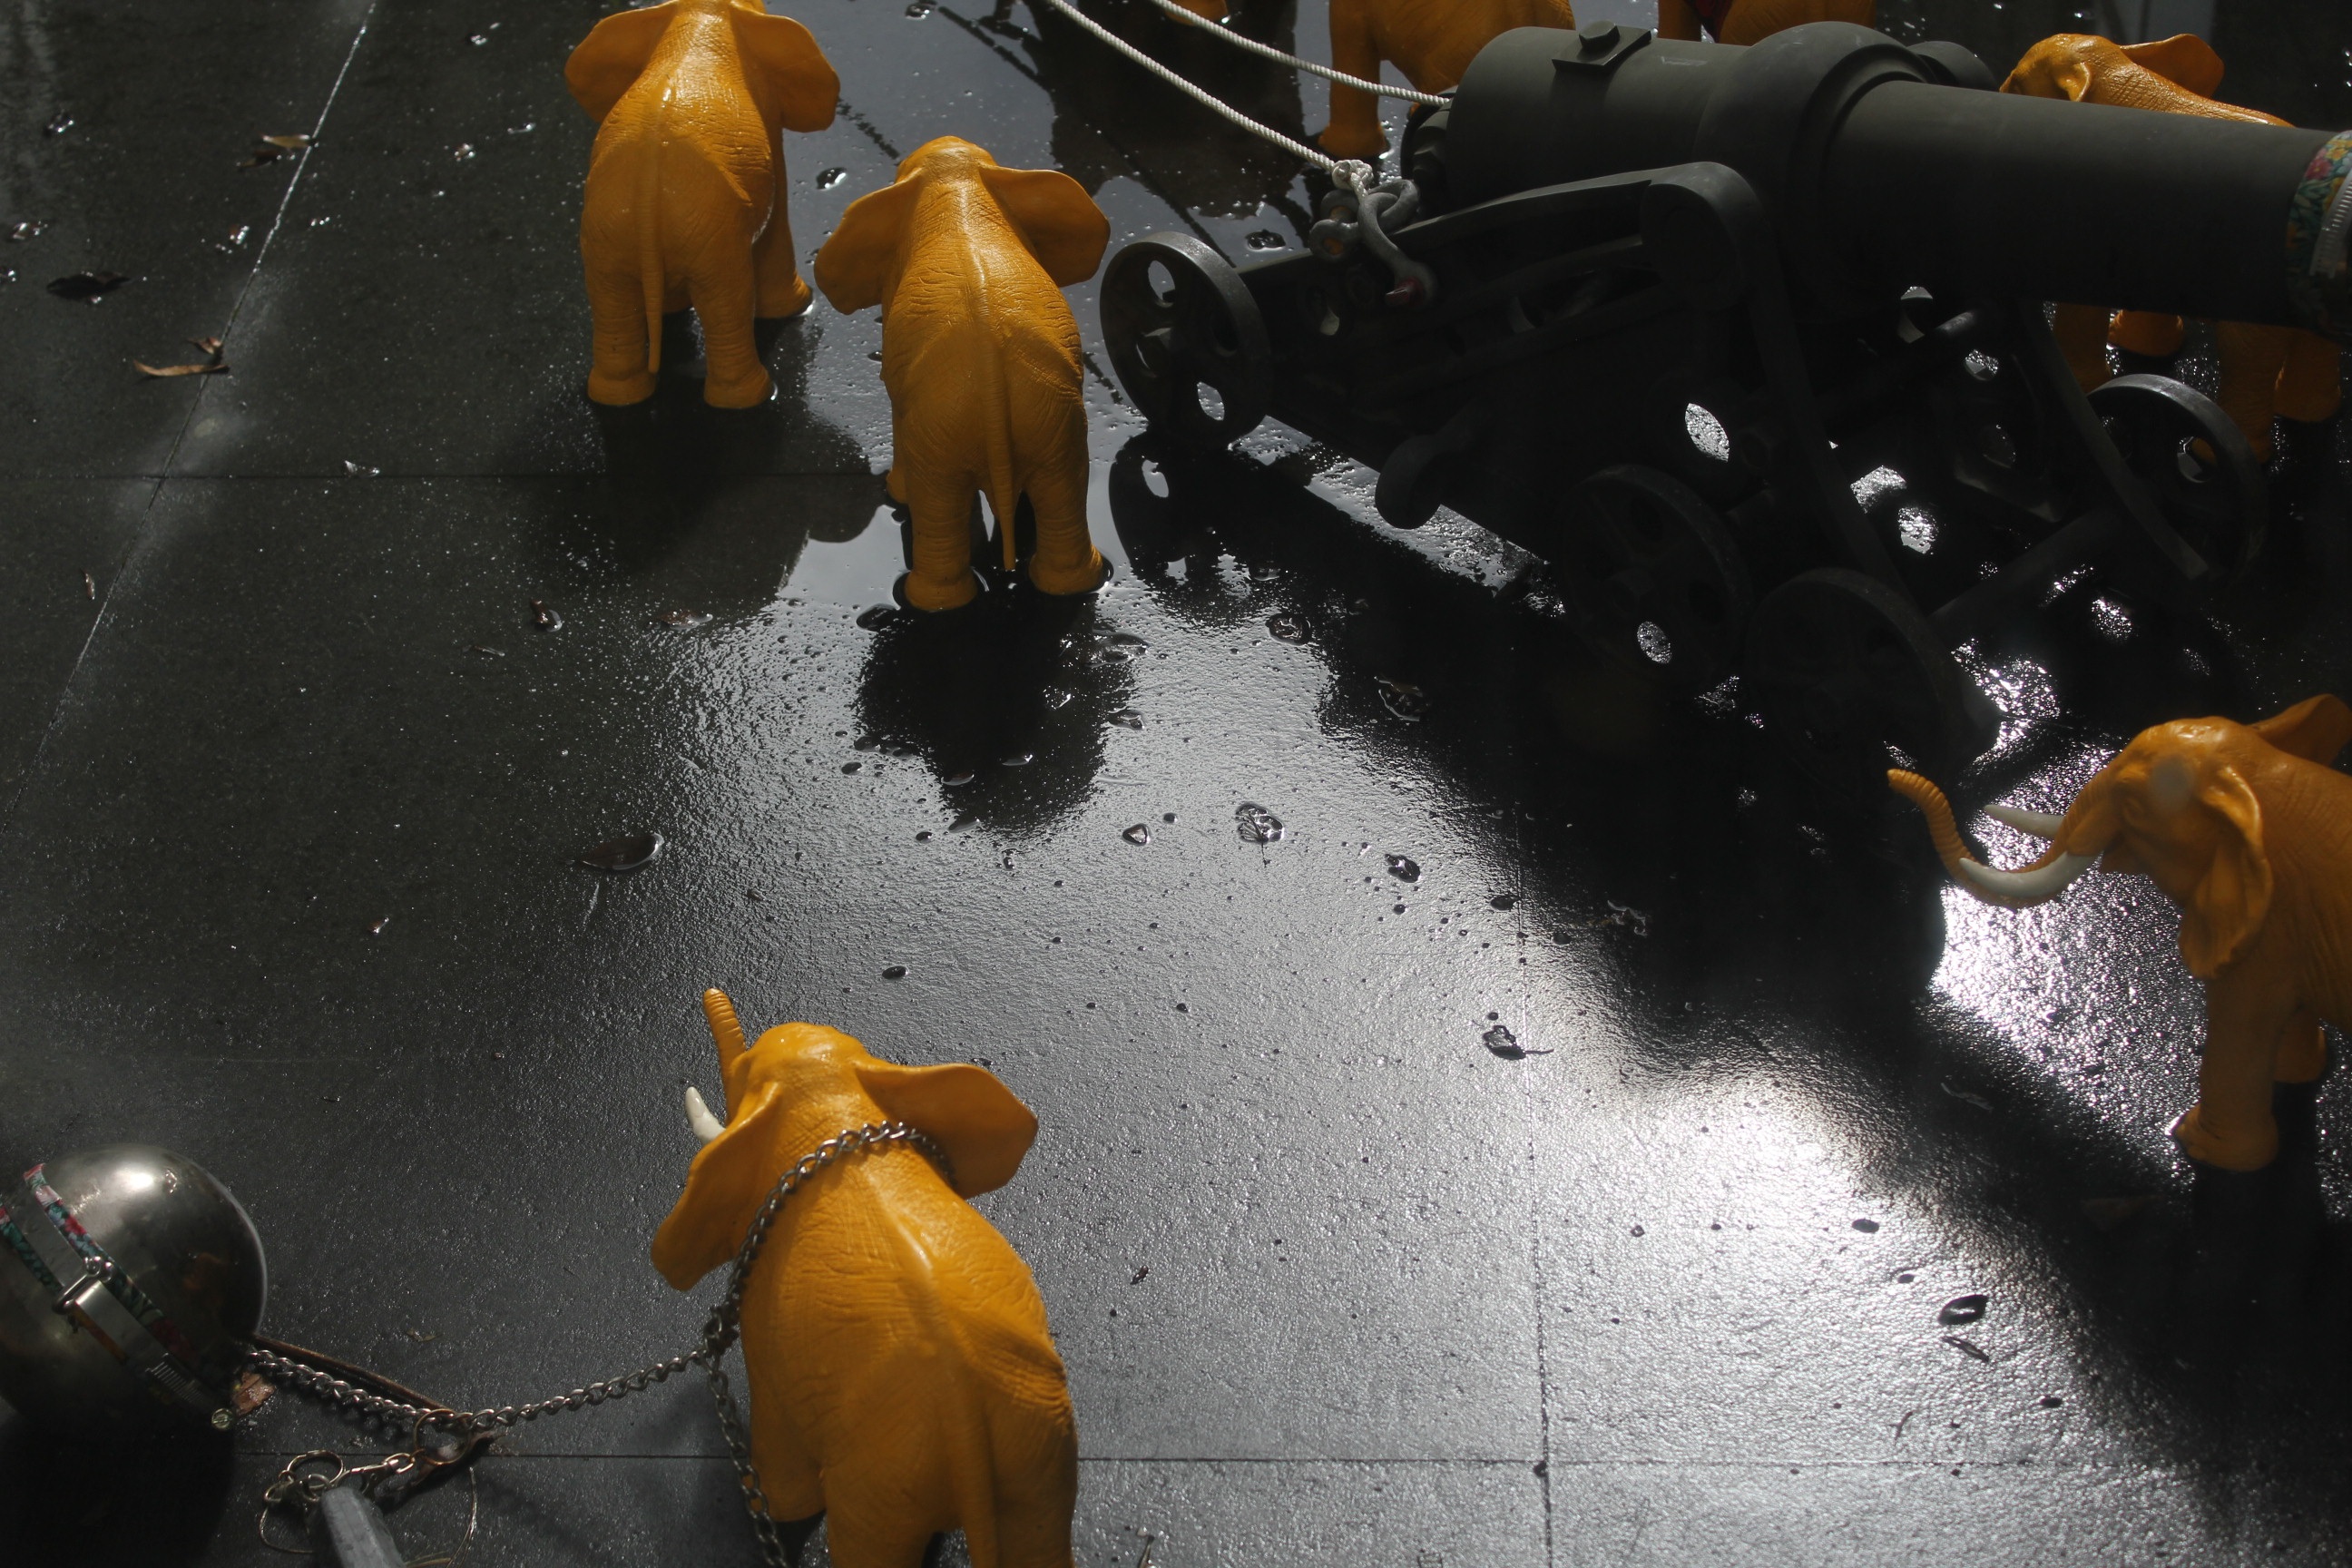
screenshot